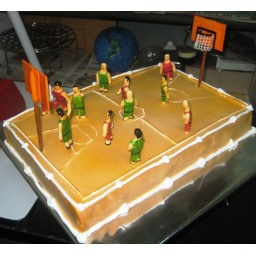
Play team Basket ball over cake